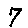
Label: 7